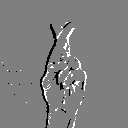
ASL letter: r